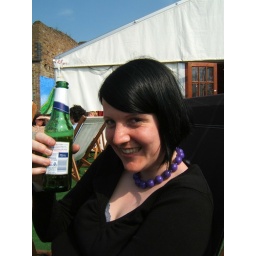
erin and peroni on the roof of a photography gallery in camden market